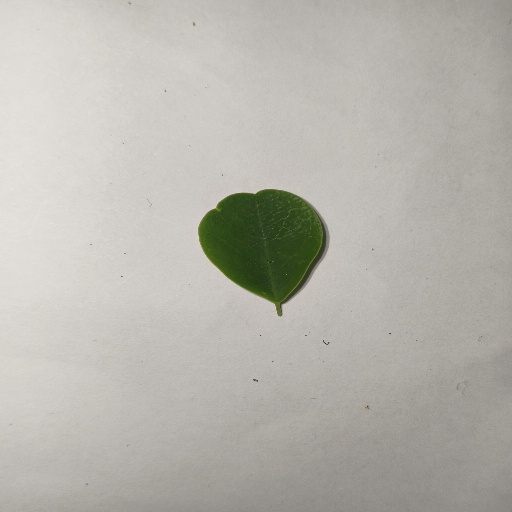
Species: Sojina
Leaf condition: Healthy Leaf